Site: brandenburg
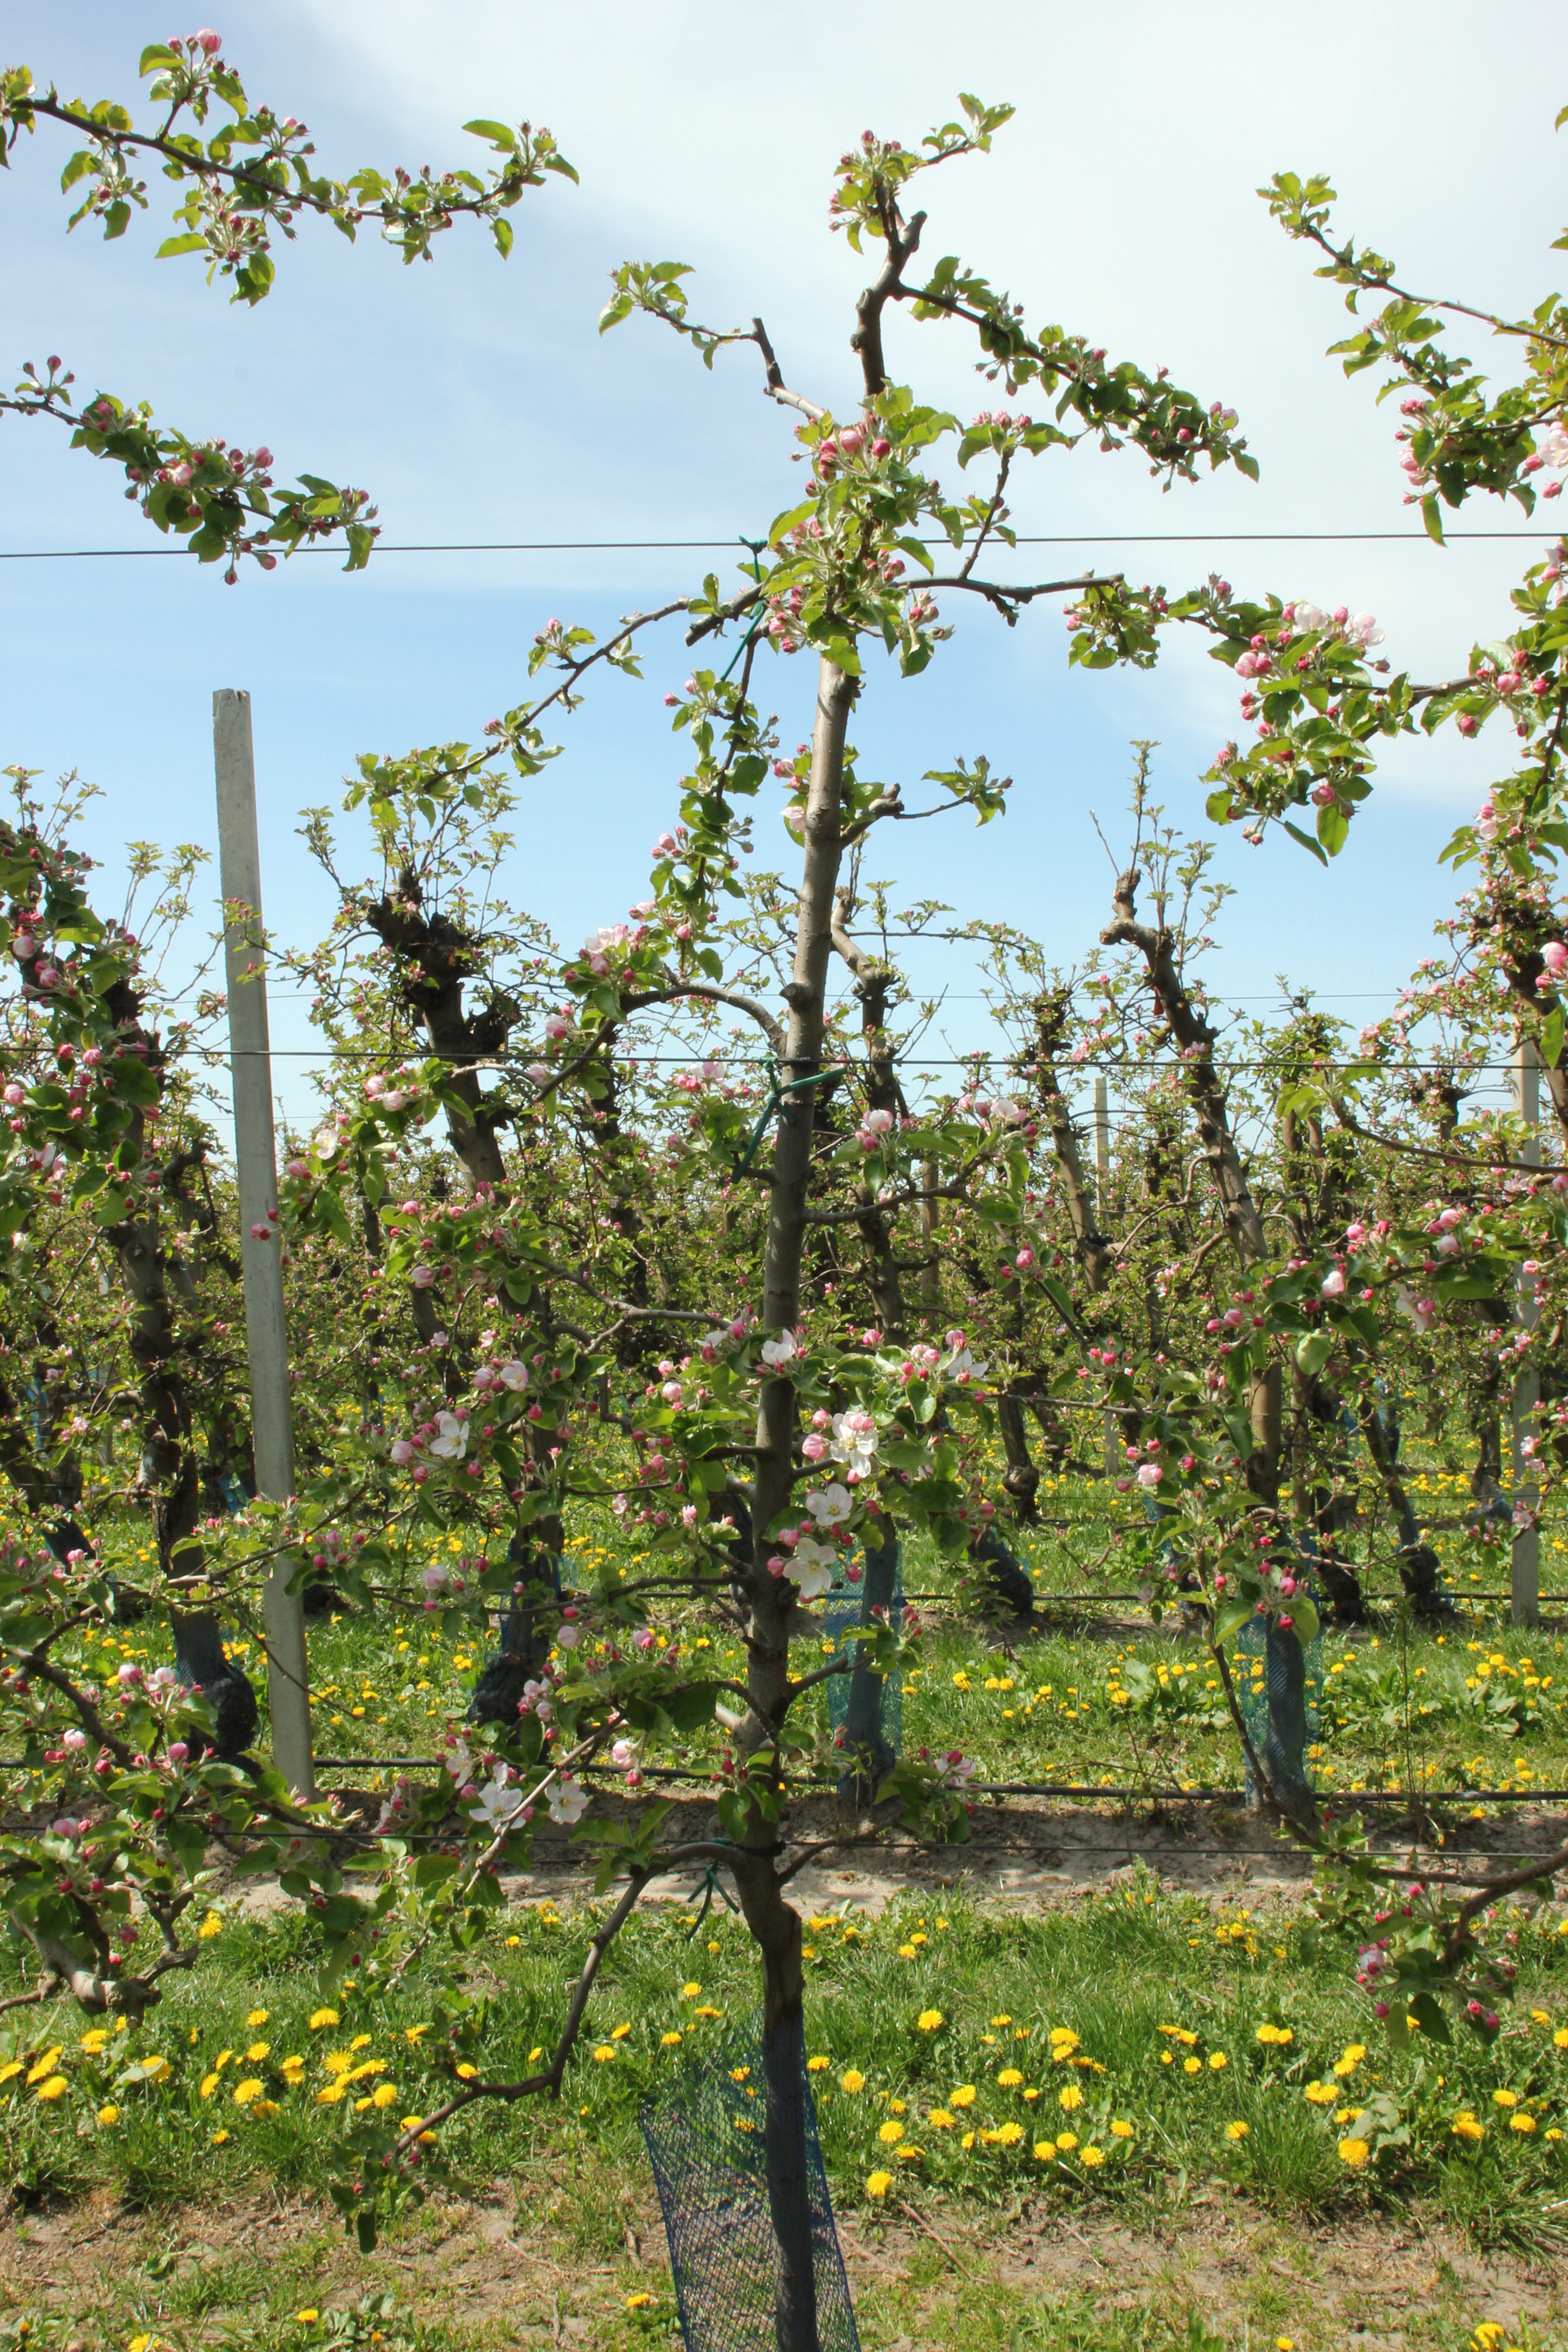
Growth stage (BBCH 57): Inflorescence emergence